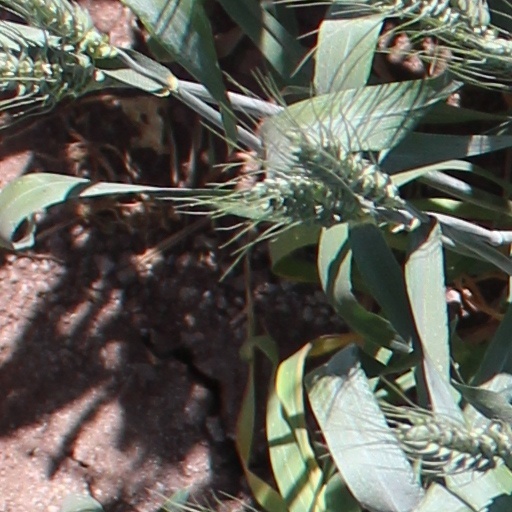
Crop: wheat